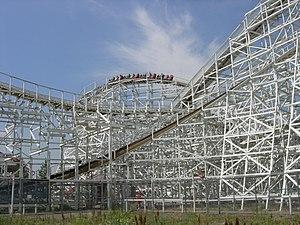
Juegos Mecánicos de Chapultepec
Elitch Gardens, qui a également été connu sous le nom Six Flags Elitch Gardens, est un parc d'attractions situé à Denver, dans le Colorado, aux États-Unis.
Elitch Gardens réouverture du parc après relocalisation